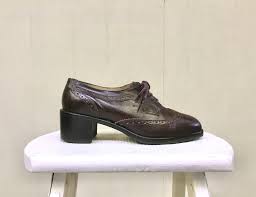
Label: Brogue